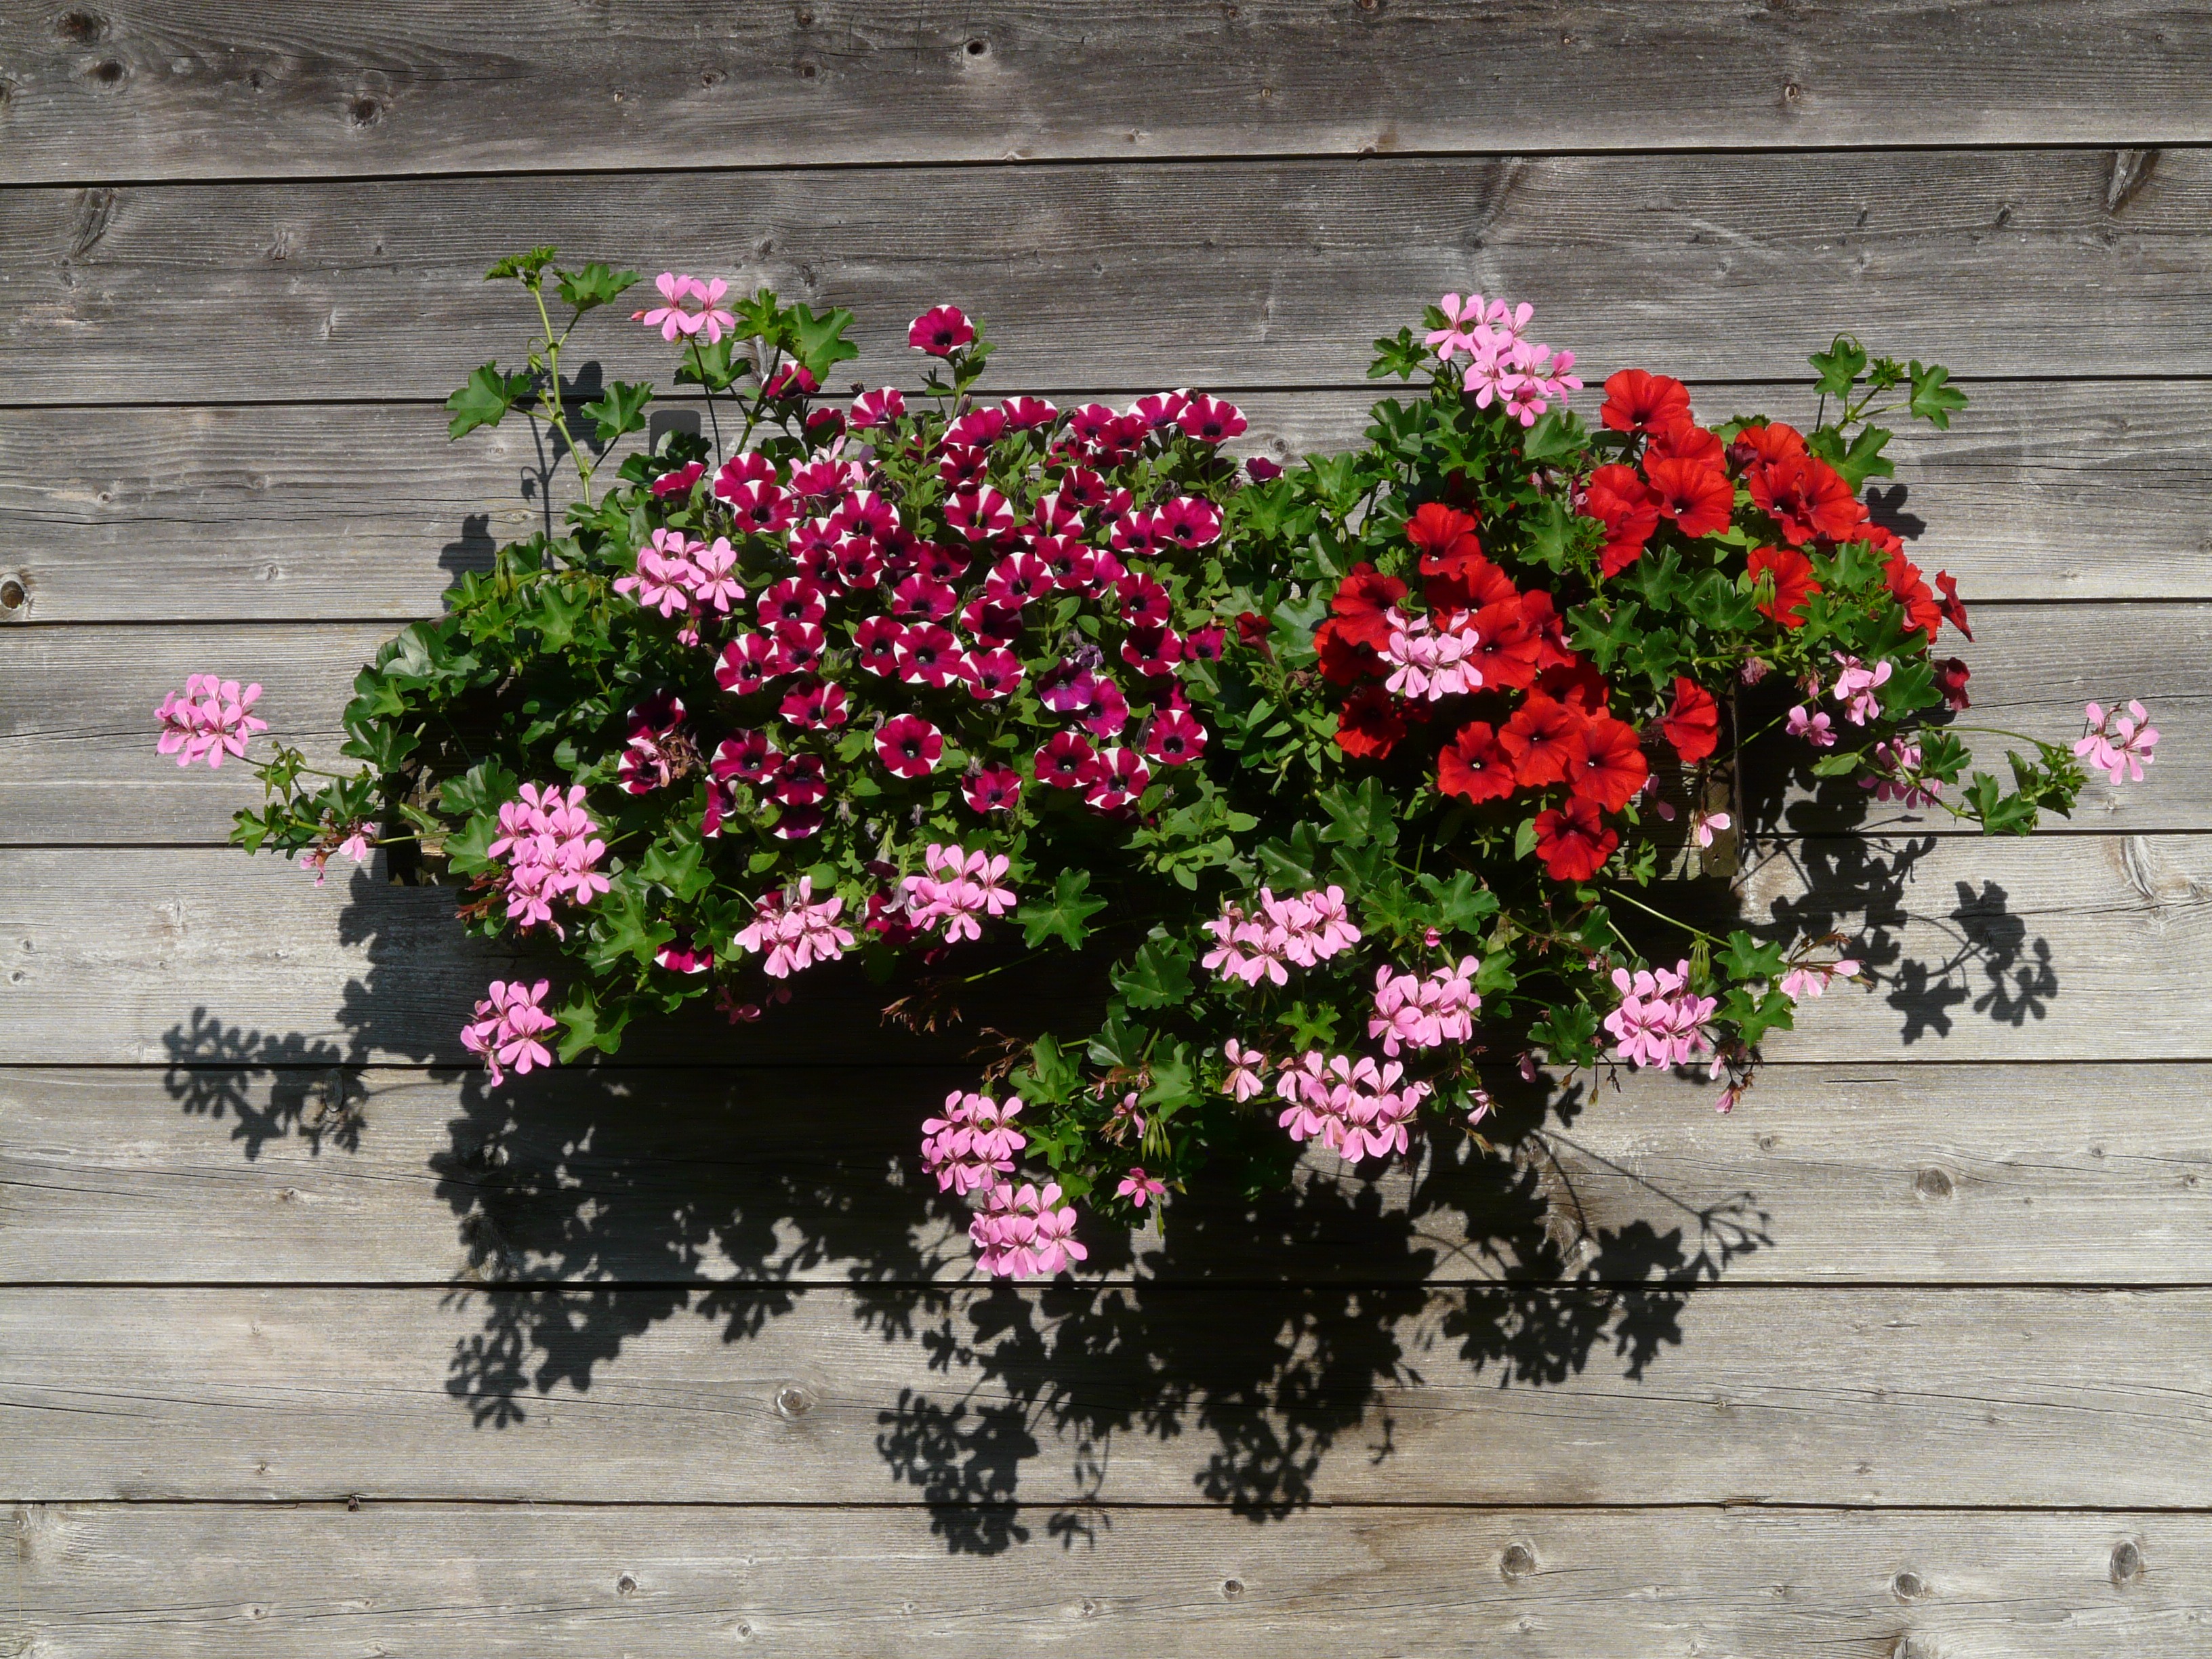
blossom, plant, wood, flower, decoration, red, color, botany, colorful, flora, geranium, shrub, petunia, floristry, ornamental plant, hauswand, flowering plant, beautification, balcony plant, garden roses, pelargoniums, land plant